Tomáš Suslov

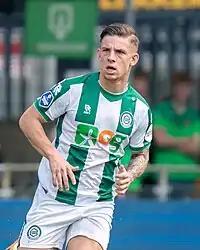
Suslov with Groningen in 2023

Tomáš Suslov (born 7 June 2002) is a Slovak professional footballer who plays as an attacking midfielder or right winger for club Hellas Verona and the Slovakia national team.